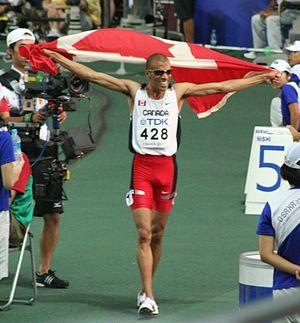
Gary Thomas Reed est un athlète canadien, spécialiste du 800 mètres. Il mesure 1,75 m pour 66 kg et son club est le Pacific Athletics. Entraîné par Wynn Gmitroski, il devient vice-champion du monde en 2007.
Le Canada participe aux Jeux olympiques d'été de 2008 à Pékin. Les athlètes canadiens ont participé à tous les Jeux olympiques d'été depuis 1900, excepté lors du boycott de 1980.